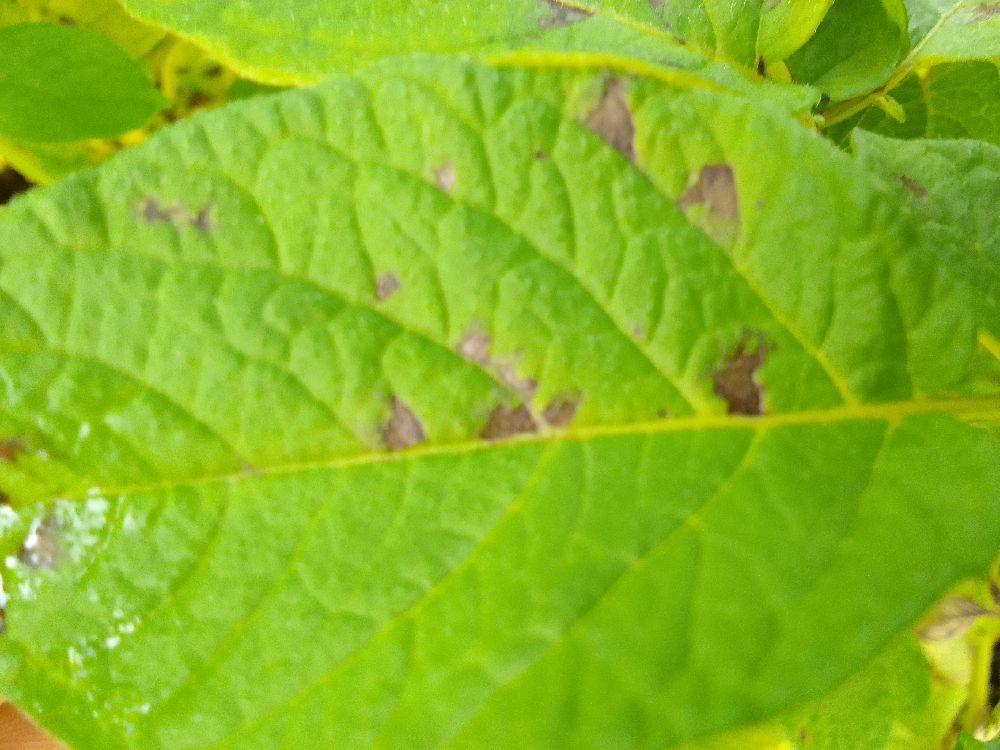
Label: Early blight